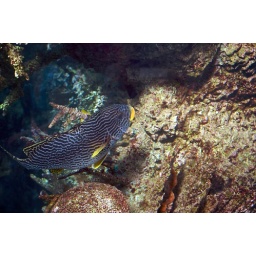
Some colorful tropical fish in the large barrier reef exhibit.